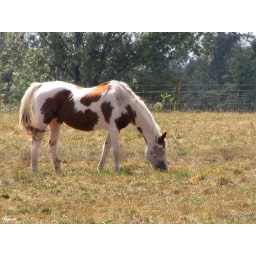
He was in the field on a back road the other day riding around, I liked his markings..